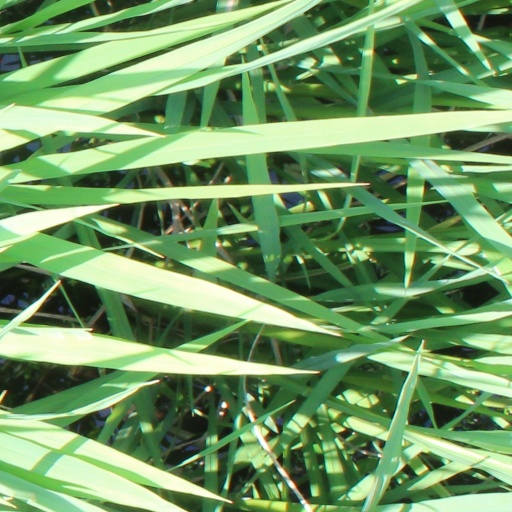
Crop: rice